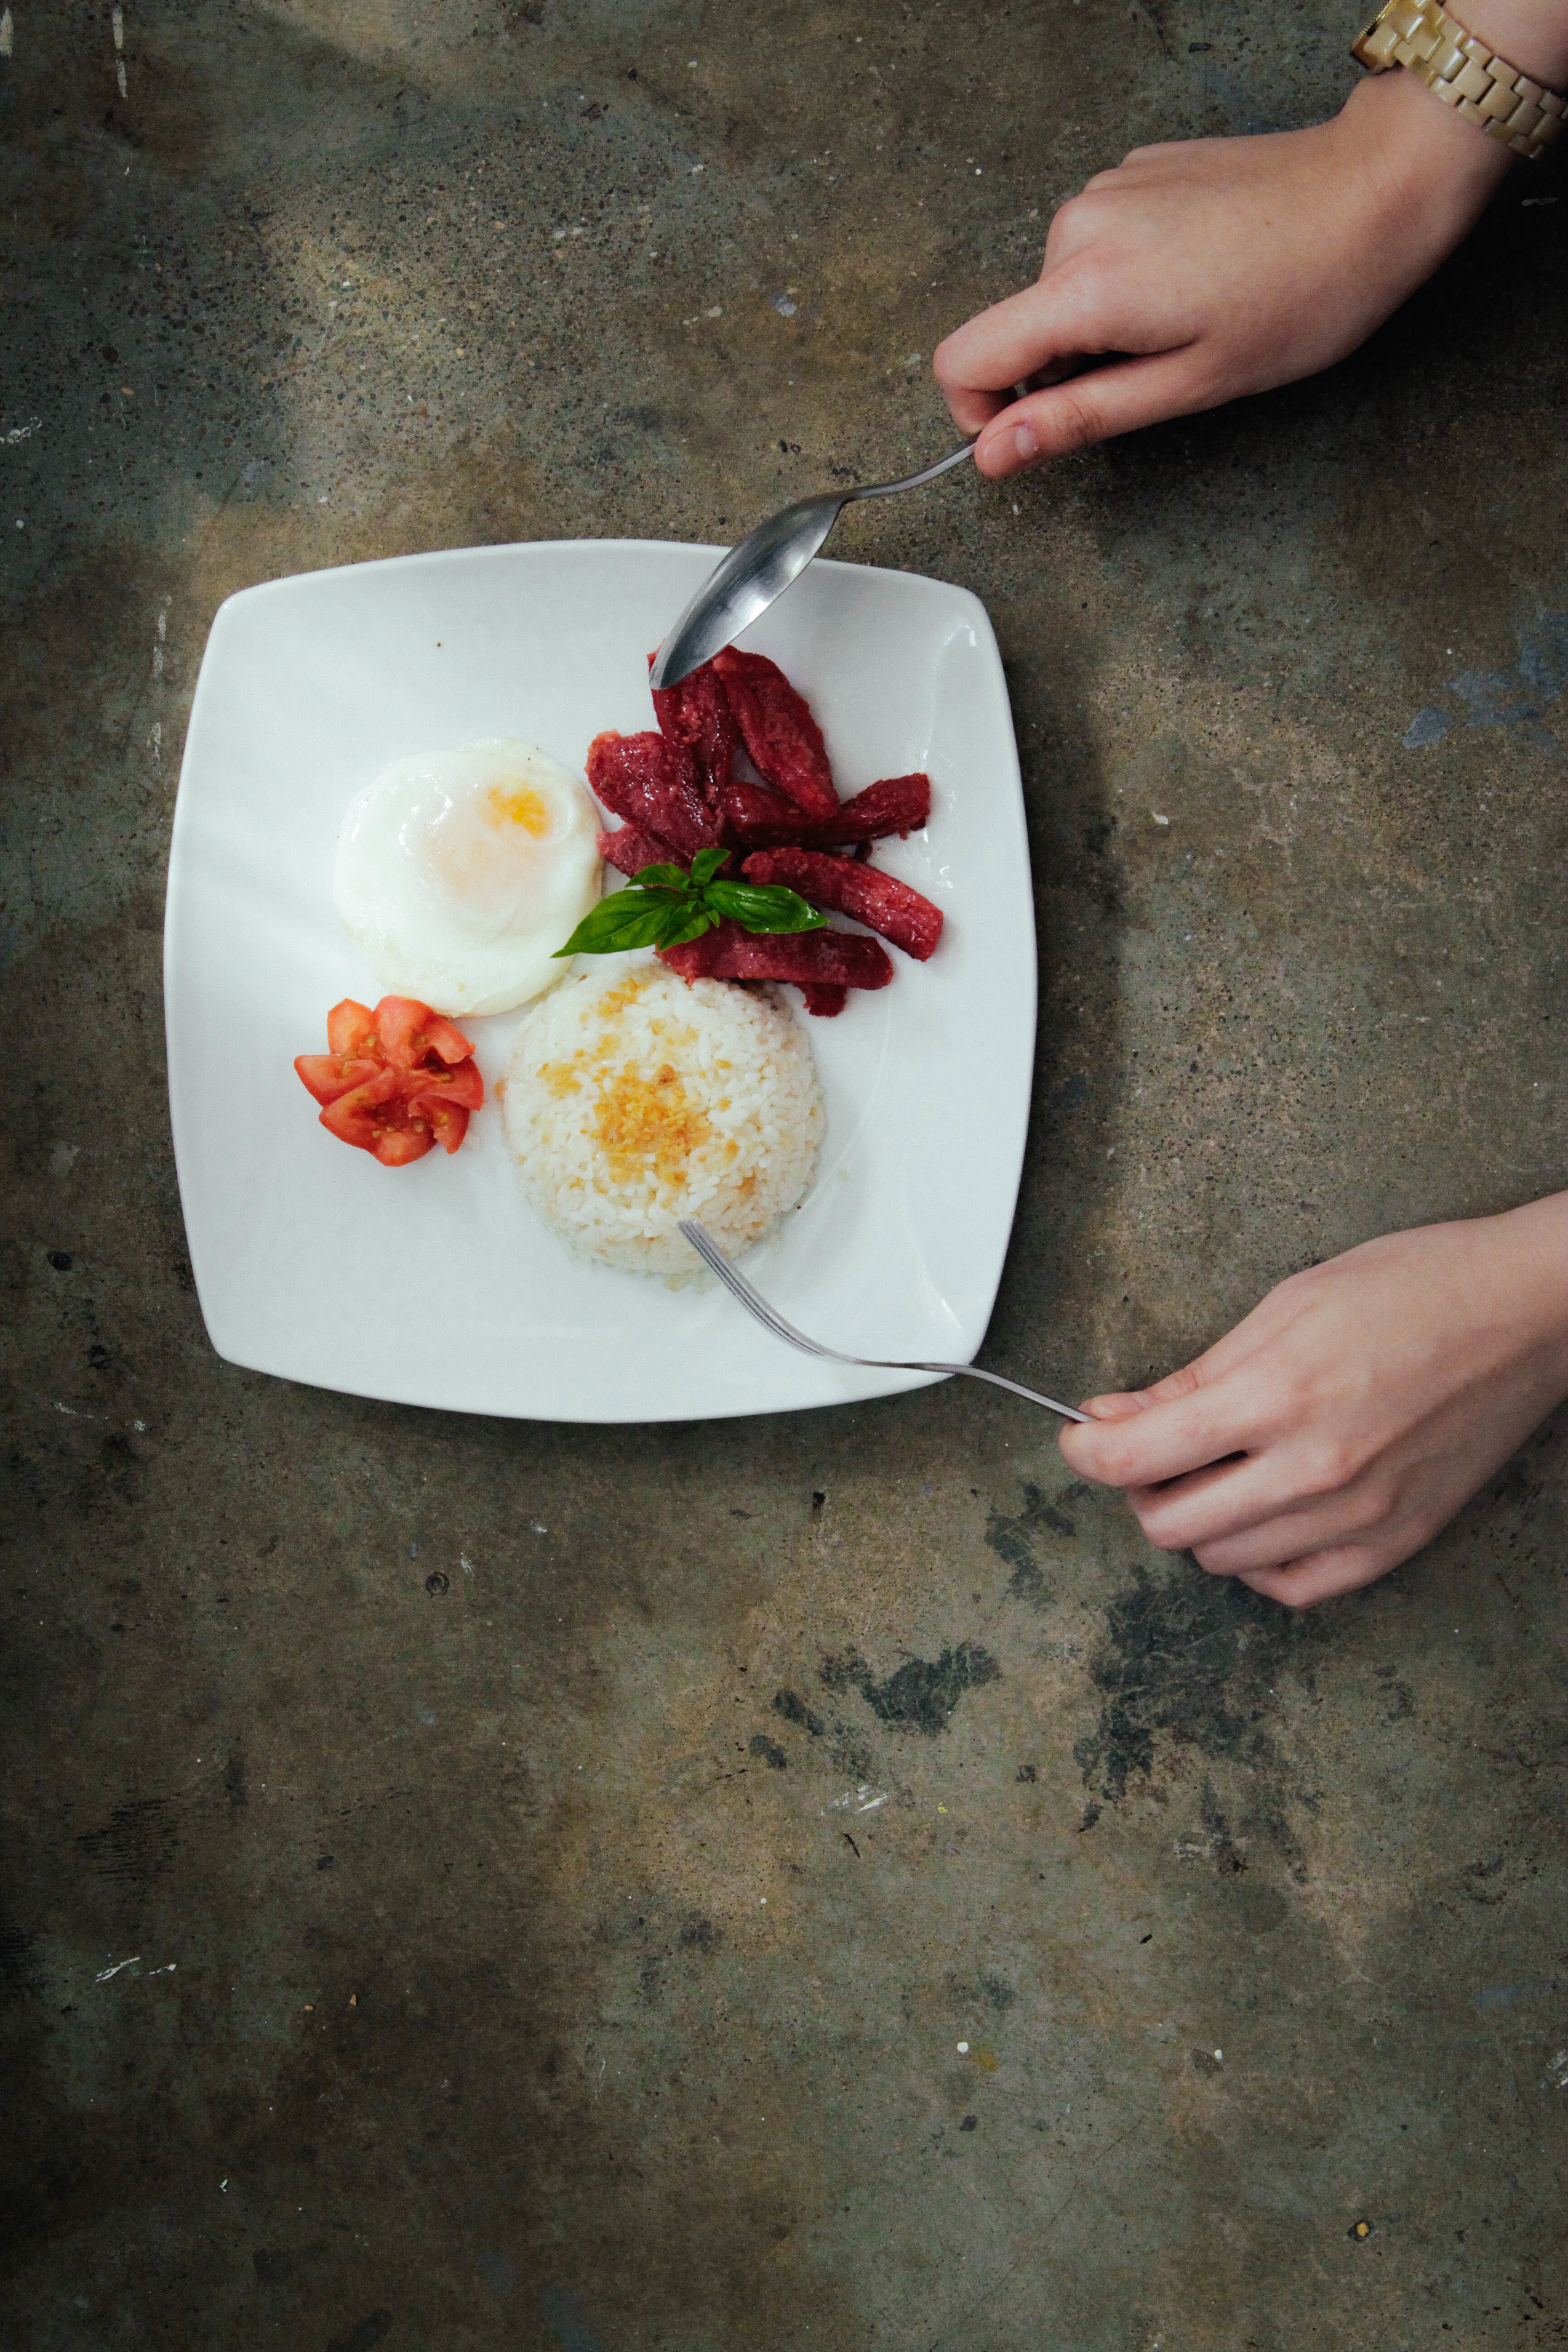
flower, dish, meal, food, red, produce, baking, cuisine, sense